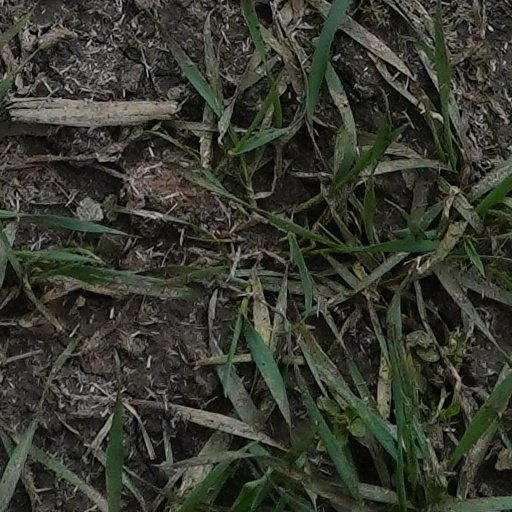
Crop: wheat